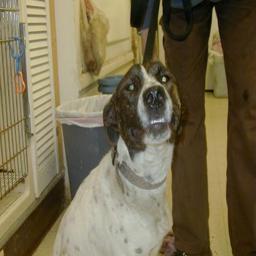
Animal: dogs